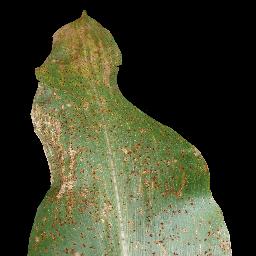
Label: Corn_(Maize)___Common_Rust